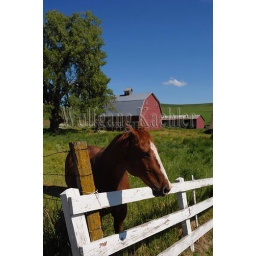
Usa, washington state, palouse country near pullman, red barn with horse and white fence